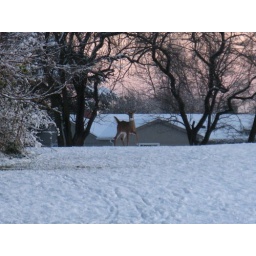
I guess he's wondering what a bald guy is doing standing in his field at sunrise...